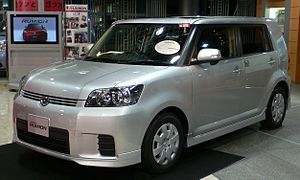
Toyota Corolla / Corolla (E14/E15, 2006−)
Corolla Rumion (Japan)
Toyota Corolla er modelbetegnelsen for en personbil i den lille mellemklasse, som siden 1966 er blevet fremstillet af det japanske Toyota Motor Corporation i flere forskellige udførelser.